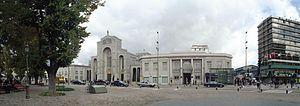
L'université catholique de la Très Sainte Conception est une université chilienne privée, créée par l'Archevêché de la Santisime Concepción le 10 juillet 1991, et constituée de deux campus, situés l'un et l'autre dans la ville de Concepción.
L'archidiocèse de Concepción est un archidiocèse du Chili ; le siège ecclésiastique est la cathédrale de Concepción.